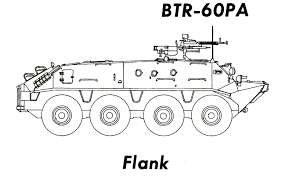
Label: BTR